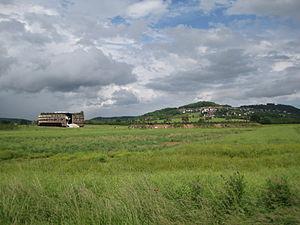
Muséoparc d'Alésia. Español: Museo-parque de Alesia.
Le MuséoParc Alésia est un projet de site constitué de deux musées et d'un parc de 7 000 hectares sur les thèmes de « l'histoire du siège d'Alésia en -52 » et du « mythe de la fondation de la nation française » inauguré en 2012 à Alésia près d'Alise-Sainte-Reine en Côte-d'Or en Bourgogne-Franche-Comté.
Situé à Alise-Sainte-Reine, dans le département de la Côte-d'Or, en Bourgogne, sur une colline entre Montbard et Dijon, le site archéologique d'Alésia est le site archéologique de l'oppidum gaulois d'Alésia, du siège d'Alésia en -52 et de la ville gallo-romaine d'Alésia. Les divers monuments du site sont en partie inscrits et en partie classés aux monuments historiques entre 1908 et 1992. Il est intégré depuis 2016 au MuséoParc Alésia, centre d'interprétation du patrimoine consacré à l'histoire du site depuis le siège de César jusqu'à la fin de l'Antiquité, constitué de plusieurs sites visitables reliés par divers chemins de marche, pour un total de 7 000 hectares.